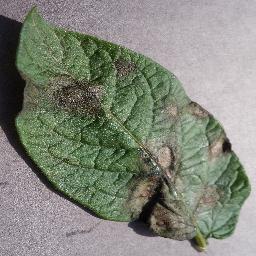
Label: Potato___Late_blight